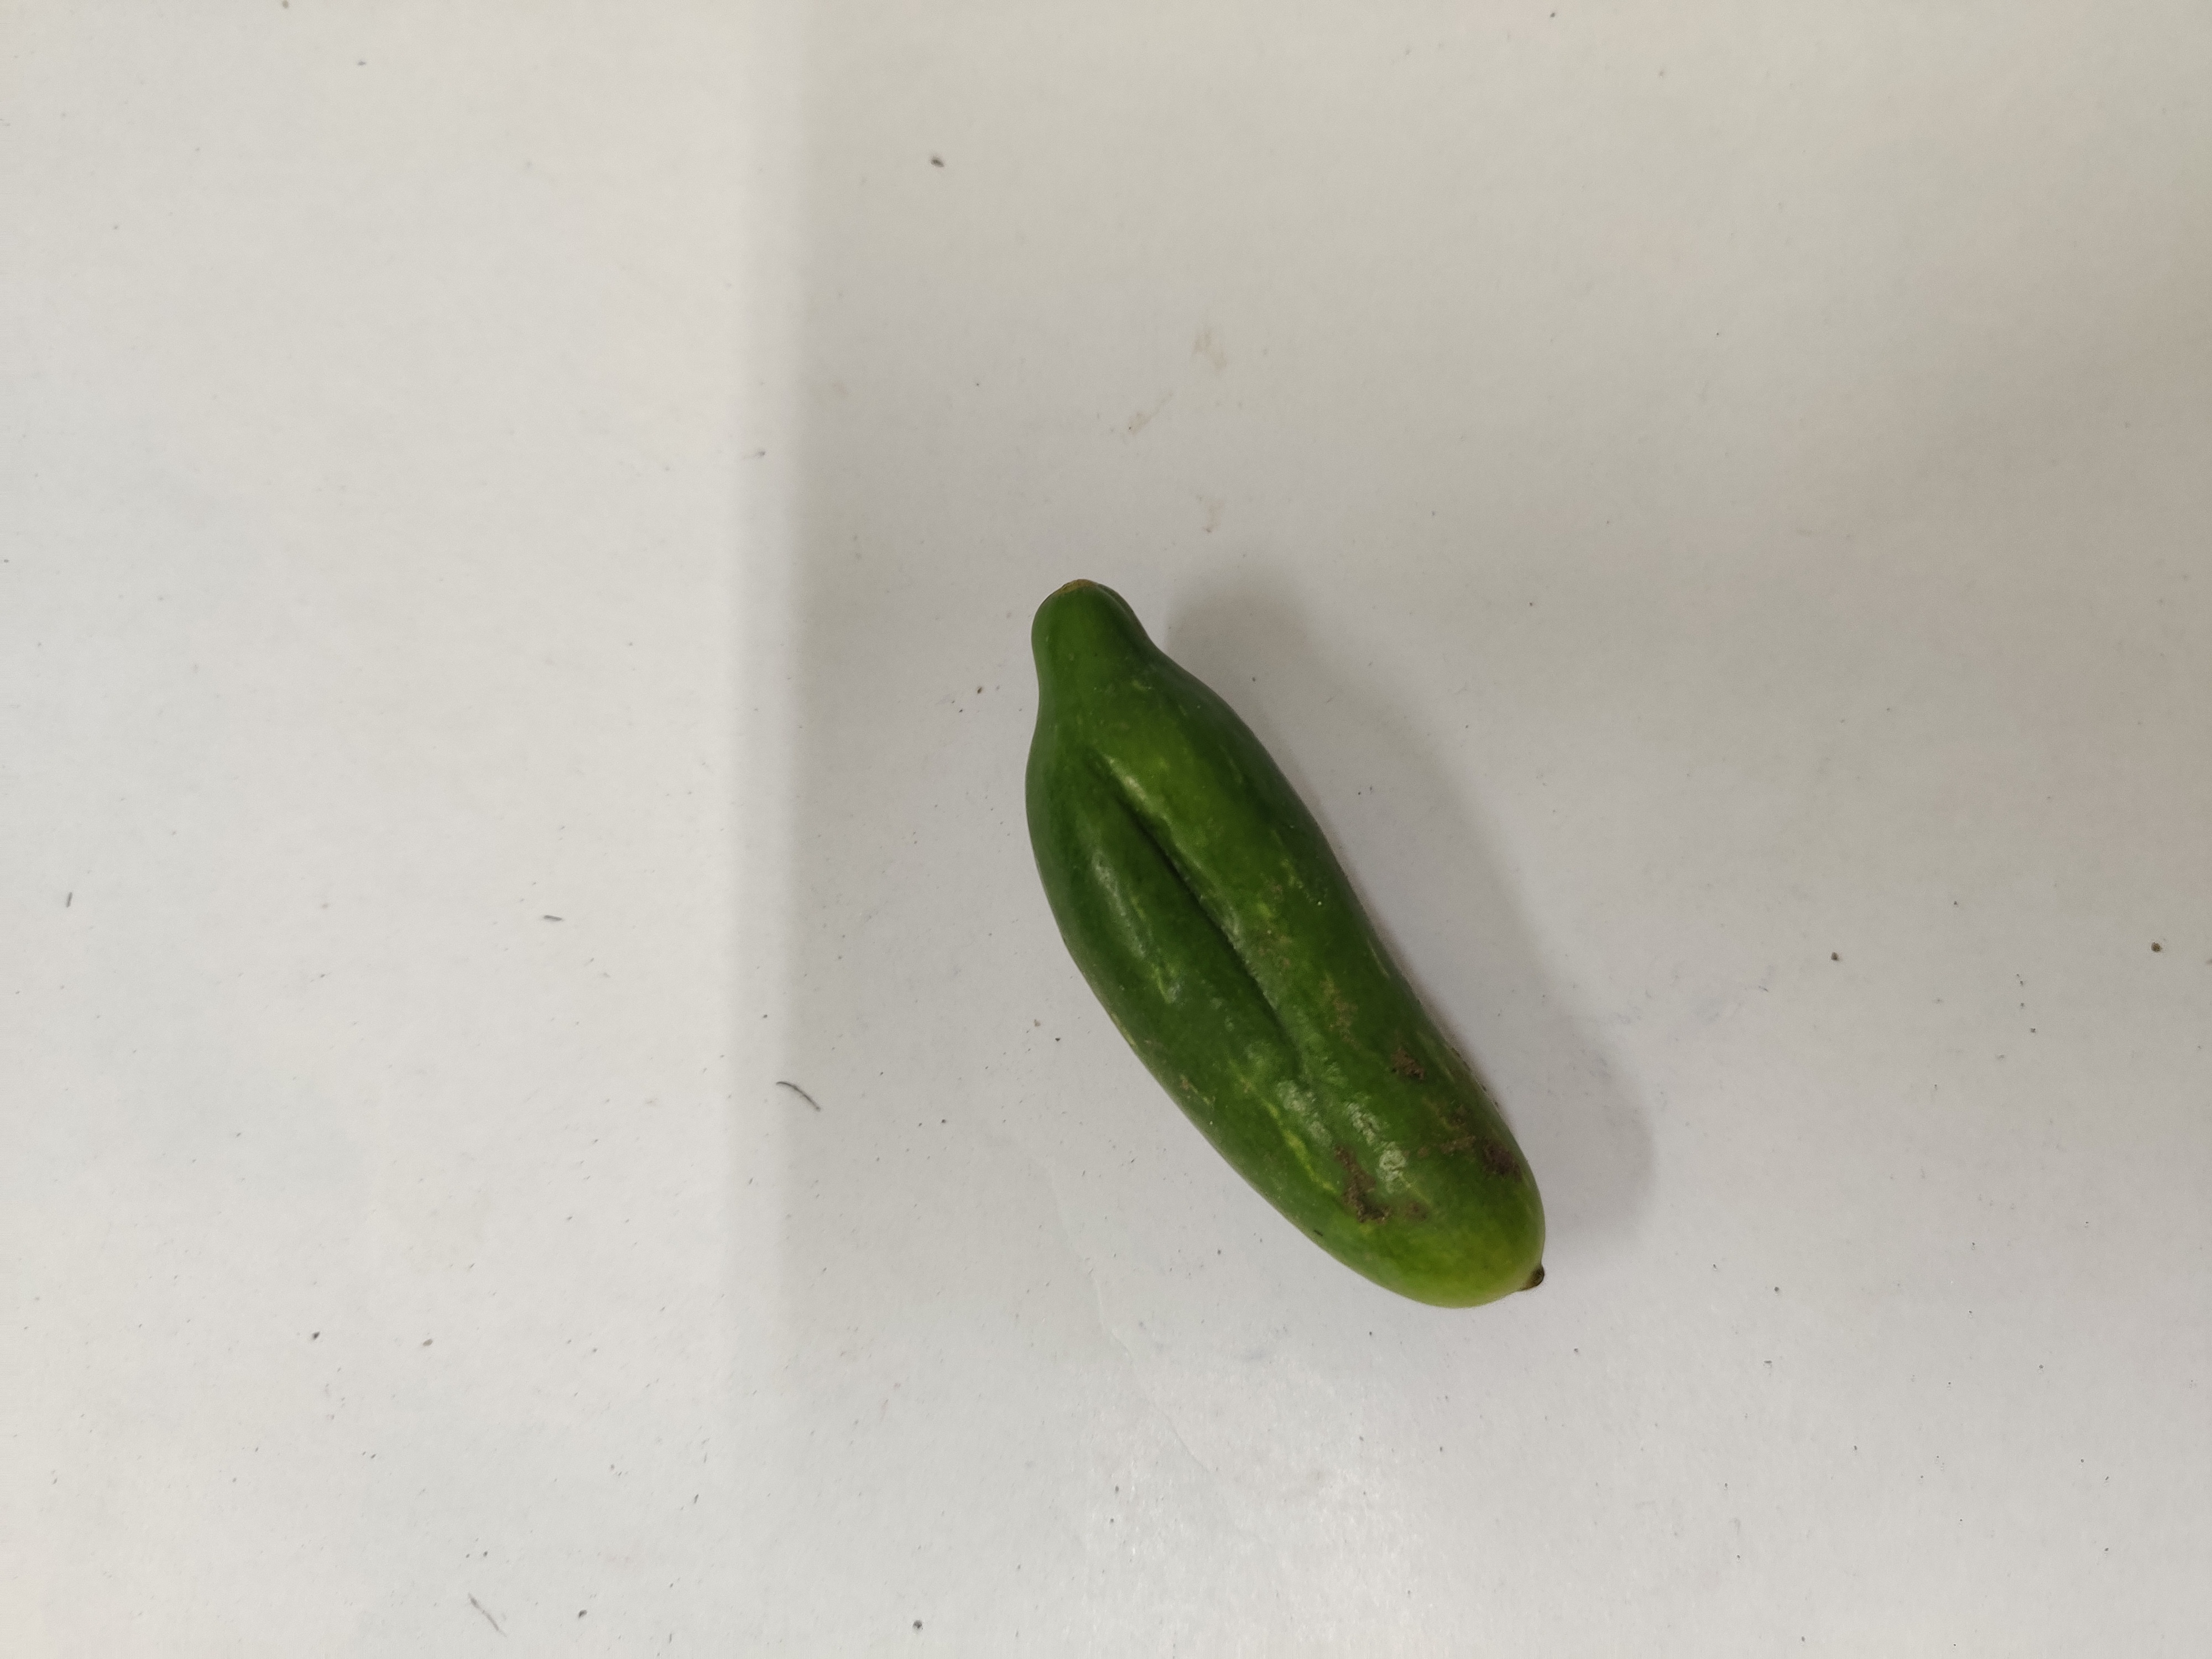
Crop: Ivy Gourd
Condition: Fresh